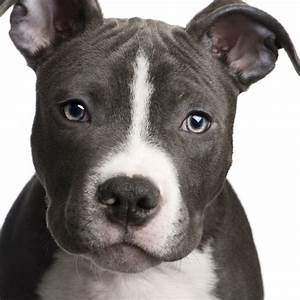
Label: cane